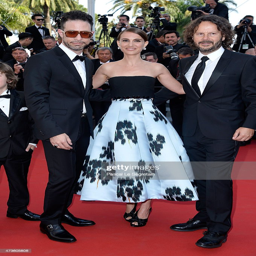
composer , actor and film producer attend the premiere during festival .